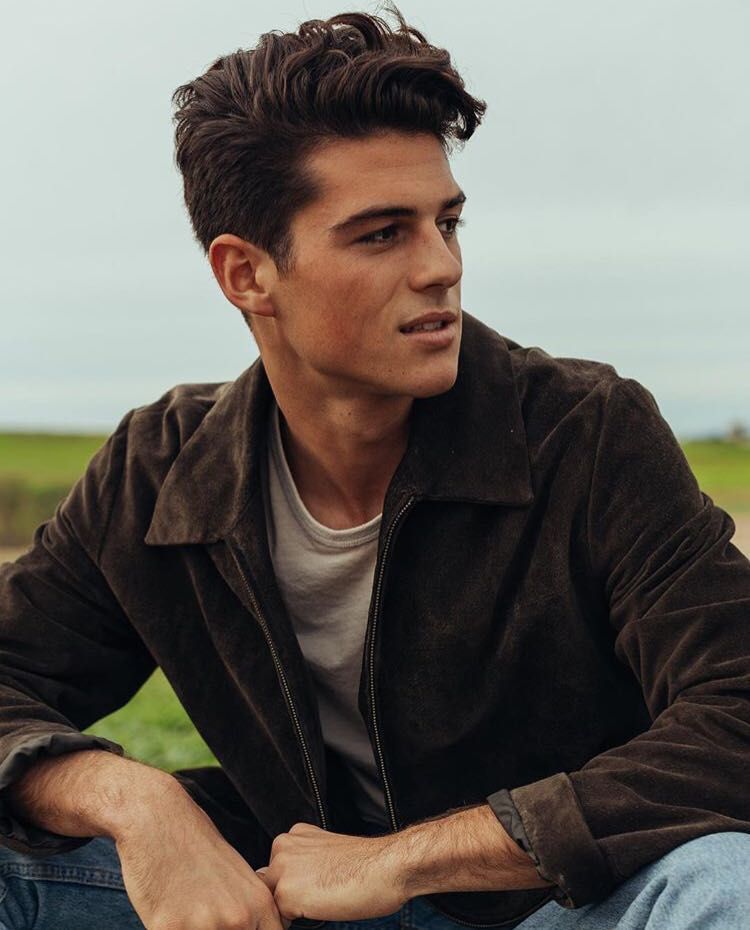
Label: Colored